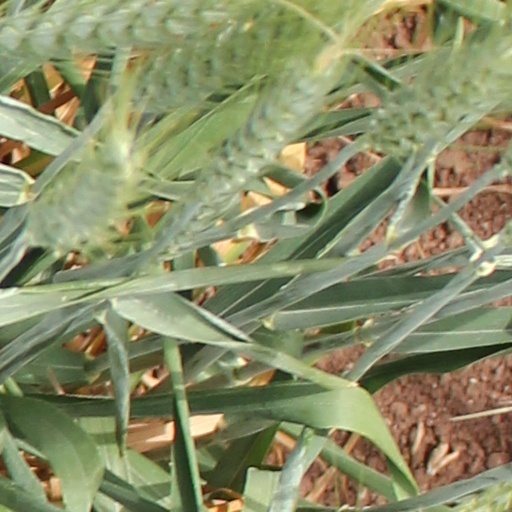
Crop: wheat